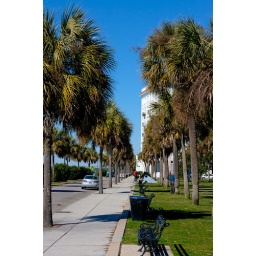
tree lined street in Charleston, SC